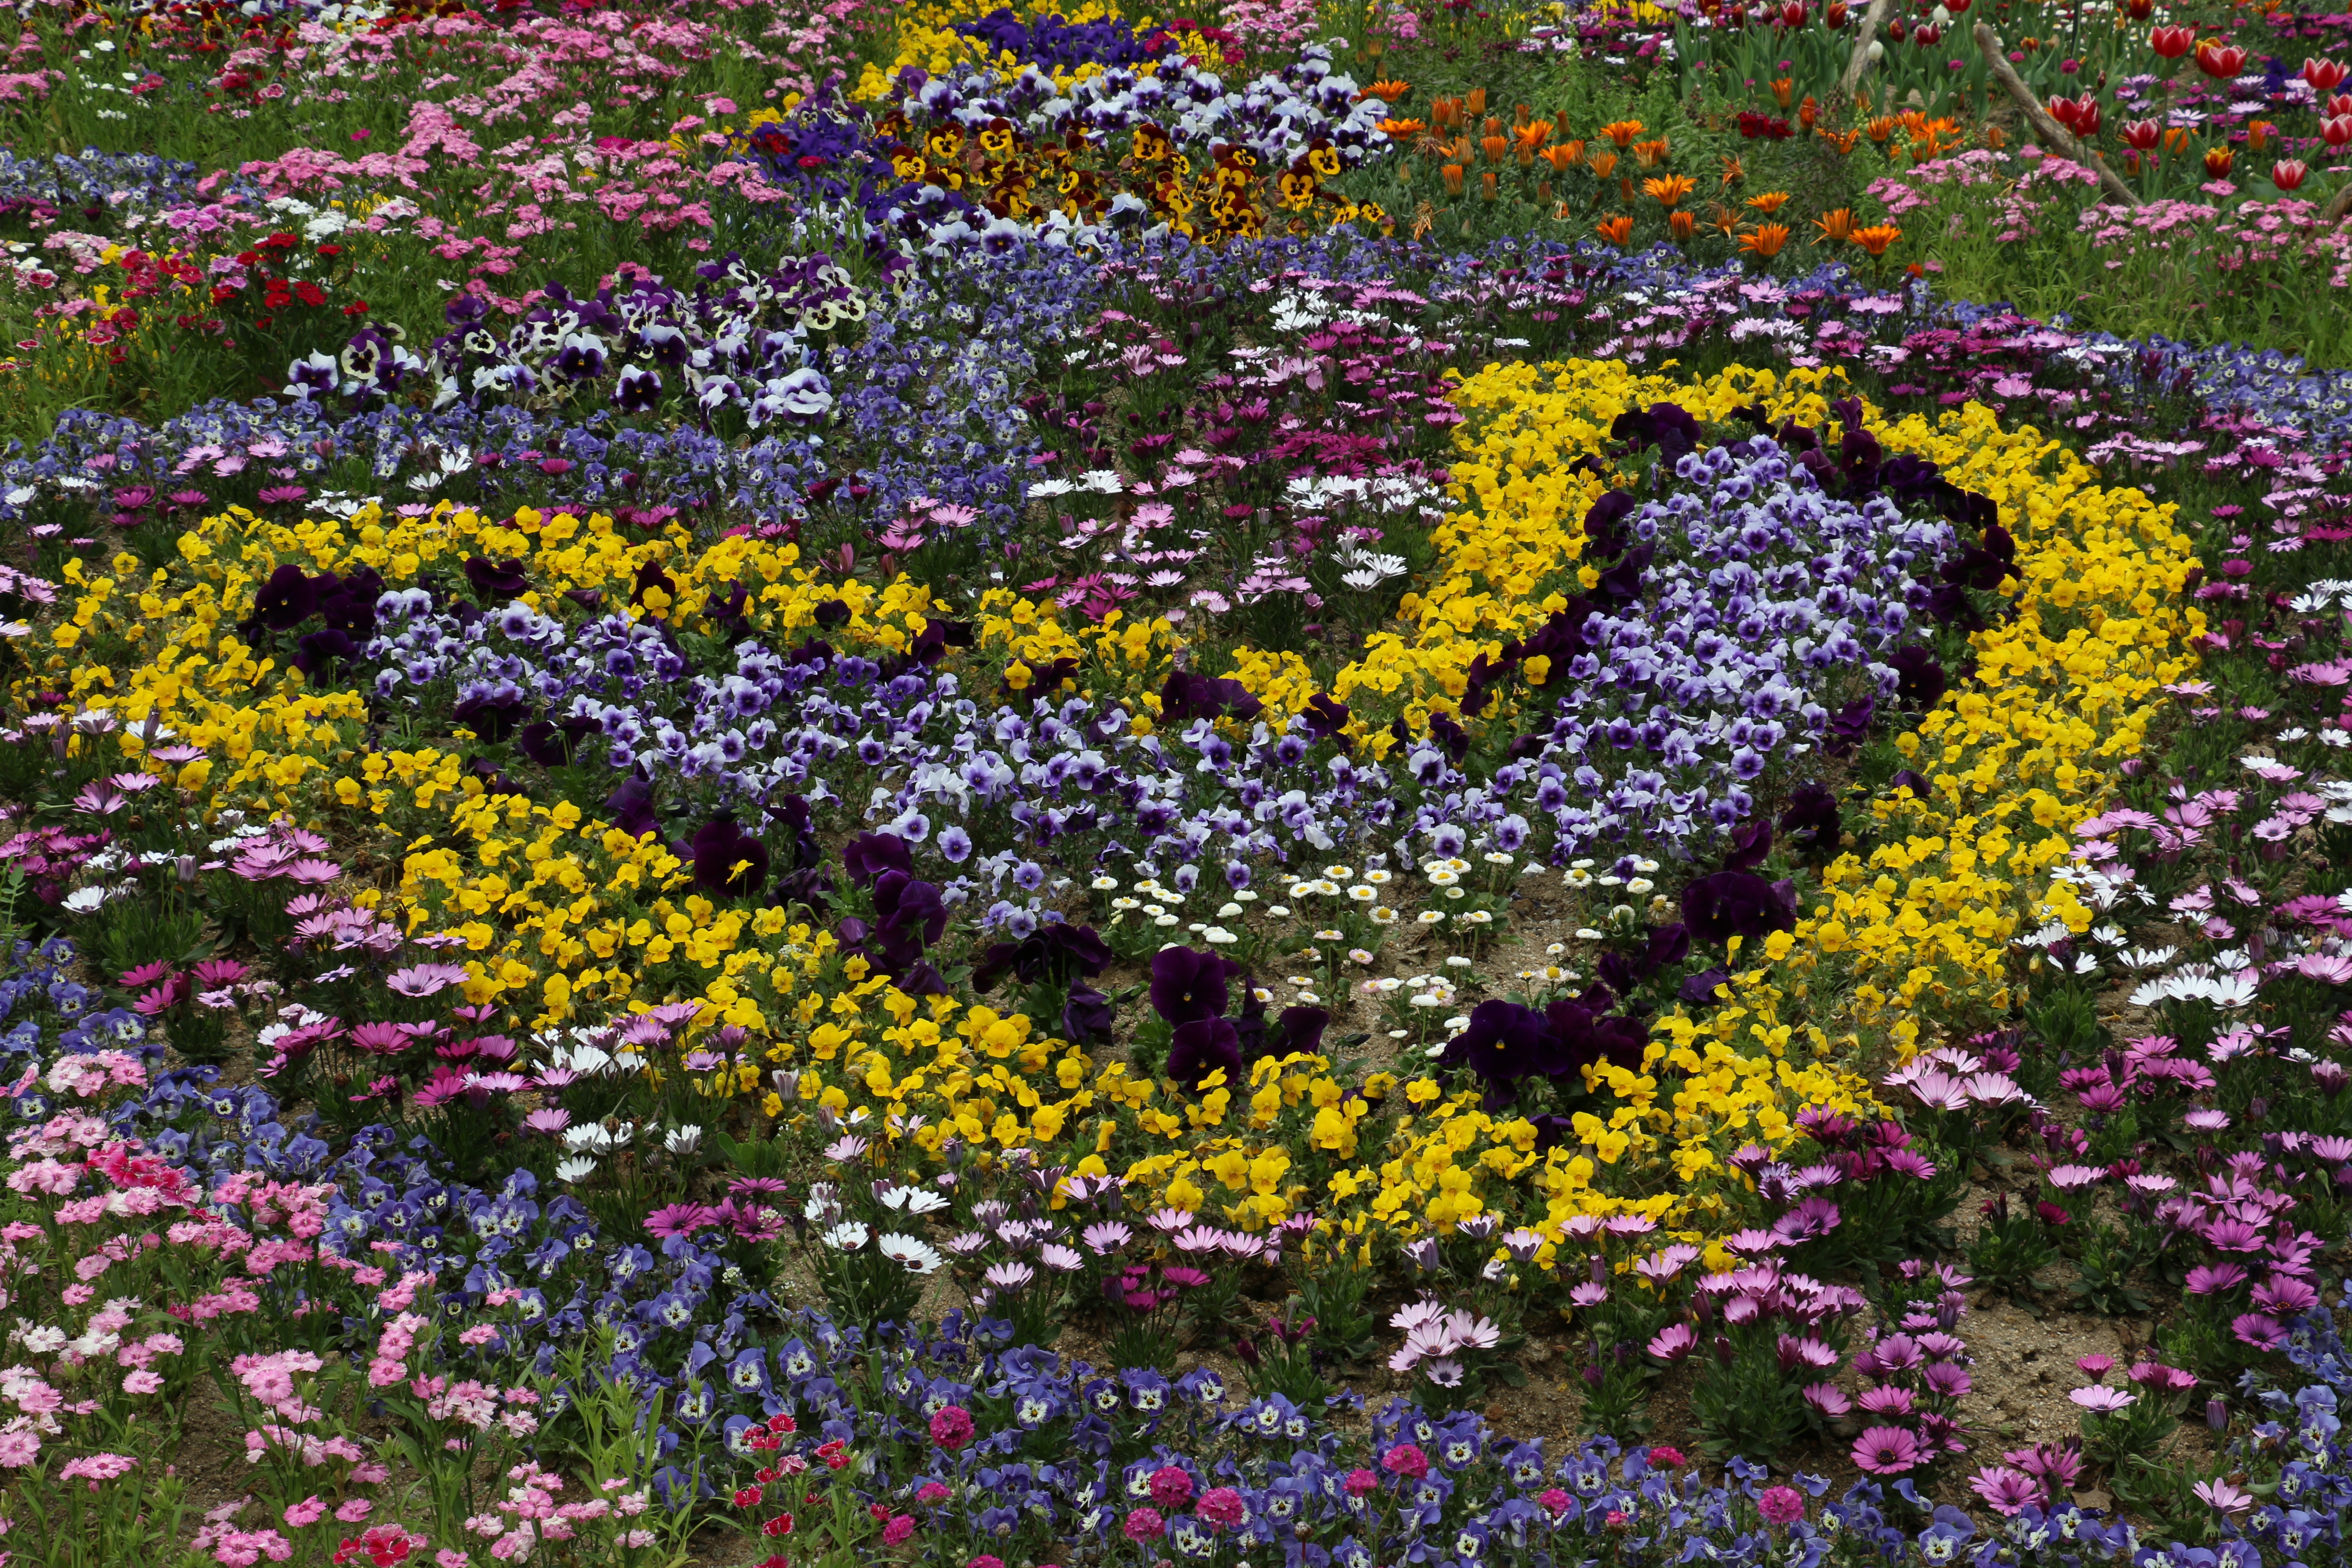
plant, lawn, meadow, flower, spring, park, botany, garden, flora, wildflower, flowers, shrub, groundcover, bluebonnet, lupin, flowering plant, annual plant, land plant